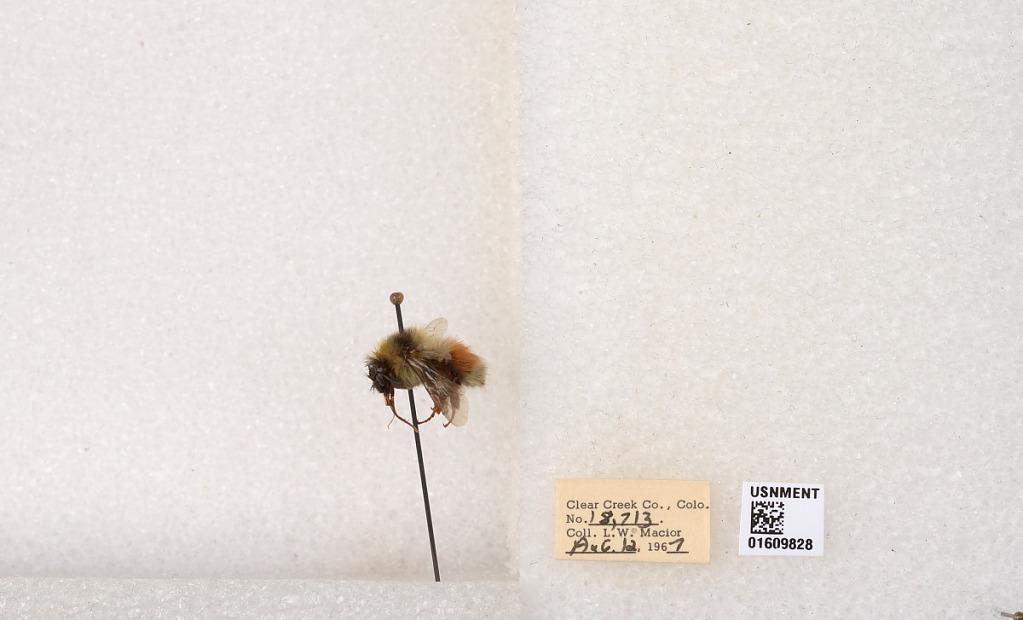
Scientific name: Bombus (Pyrobombus) sylvicola Kirby
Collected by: L. Macior
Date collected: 1967-8-12
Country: United States
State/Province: Colorado
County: Clear Creek
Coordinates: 39.6856, -105.645